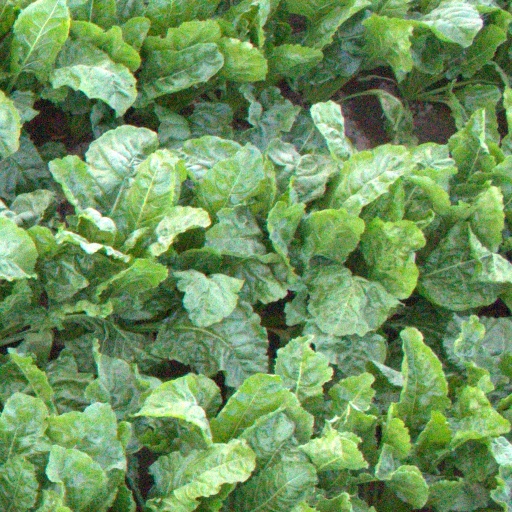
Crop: sugar beet